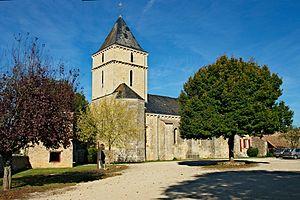
Église Saint-Maixent de Sainte-Soline
Cet article recense les monuments historiques des Deux-Sèvres, en France.
Cet article recense les monuments historiques français classés en 1907.